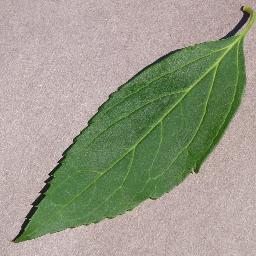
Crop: cherry
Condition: (including_sour)_healthy